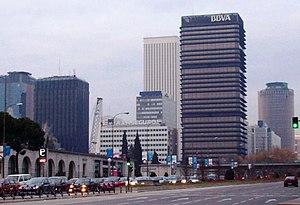
AZCA est le quartier d'affaires de Madrid, avec ses nombreuses tours, comme la Tour Picasso, l'Edificio BBVA et la Tour Europa. La Tour Windsor a brûlé entièrement en février 2005.